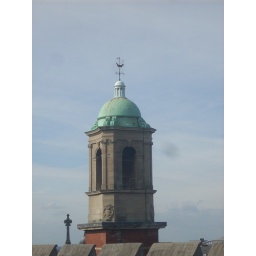
A green tower in Hull